Maia

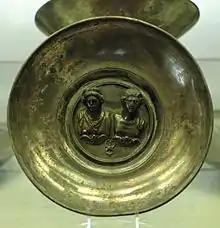

According to the "Homeric Hymn to Hermes", Zeus, in the dead of night, secretly made love to Maia, who avoided the company of the gods, in a cave of Cyllene. She became pregnant with Hermes. After giving birth to the baby, Maia wrapped him in blankets and went to sleep. The rapidly maturing infant Hermes crawled away to Thessaly, where, by nightfall of his first day, he stole some of his half-brother Apollo's cattle and invented the lyre from a tortoise shell. Maia refused to believe Apollo when he claimed that Hermes was the thief, and Zeus then sided with Apollo. Finally, Apollo exchanged the cattle for the lyre, which became one of his identifying attributes.